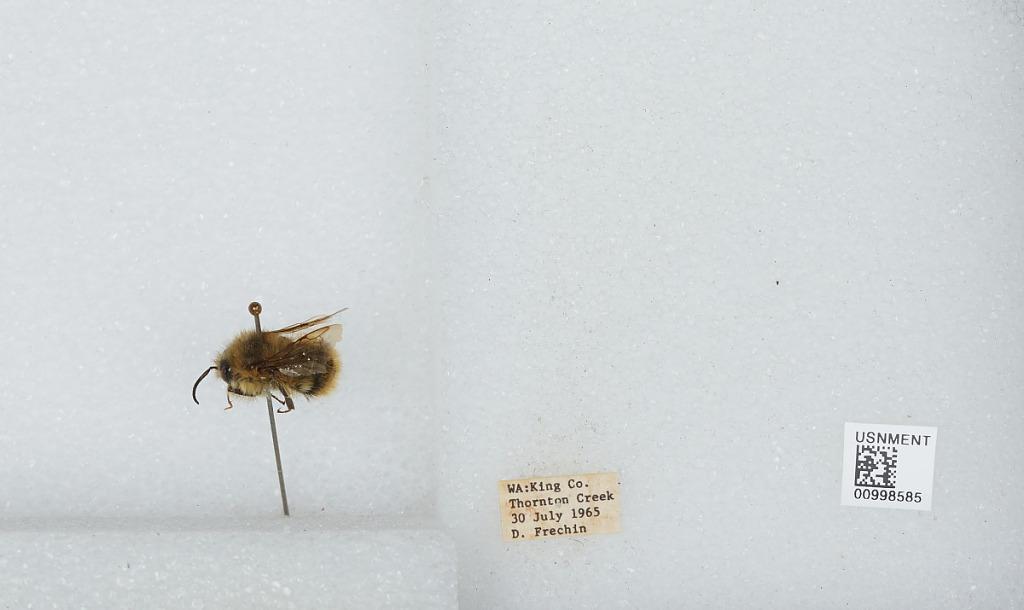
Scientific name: Bombus (Pyrobombus) mixtus Cresson
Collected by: D. Frechin
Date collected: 1965-7-30
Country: United States
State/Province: Washington
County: King
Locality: Thornton Creek
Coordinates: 47.7031, -122.309